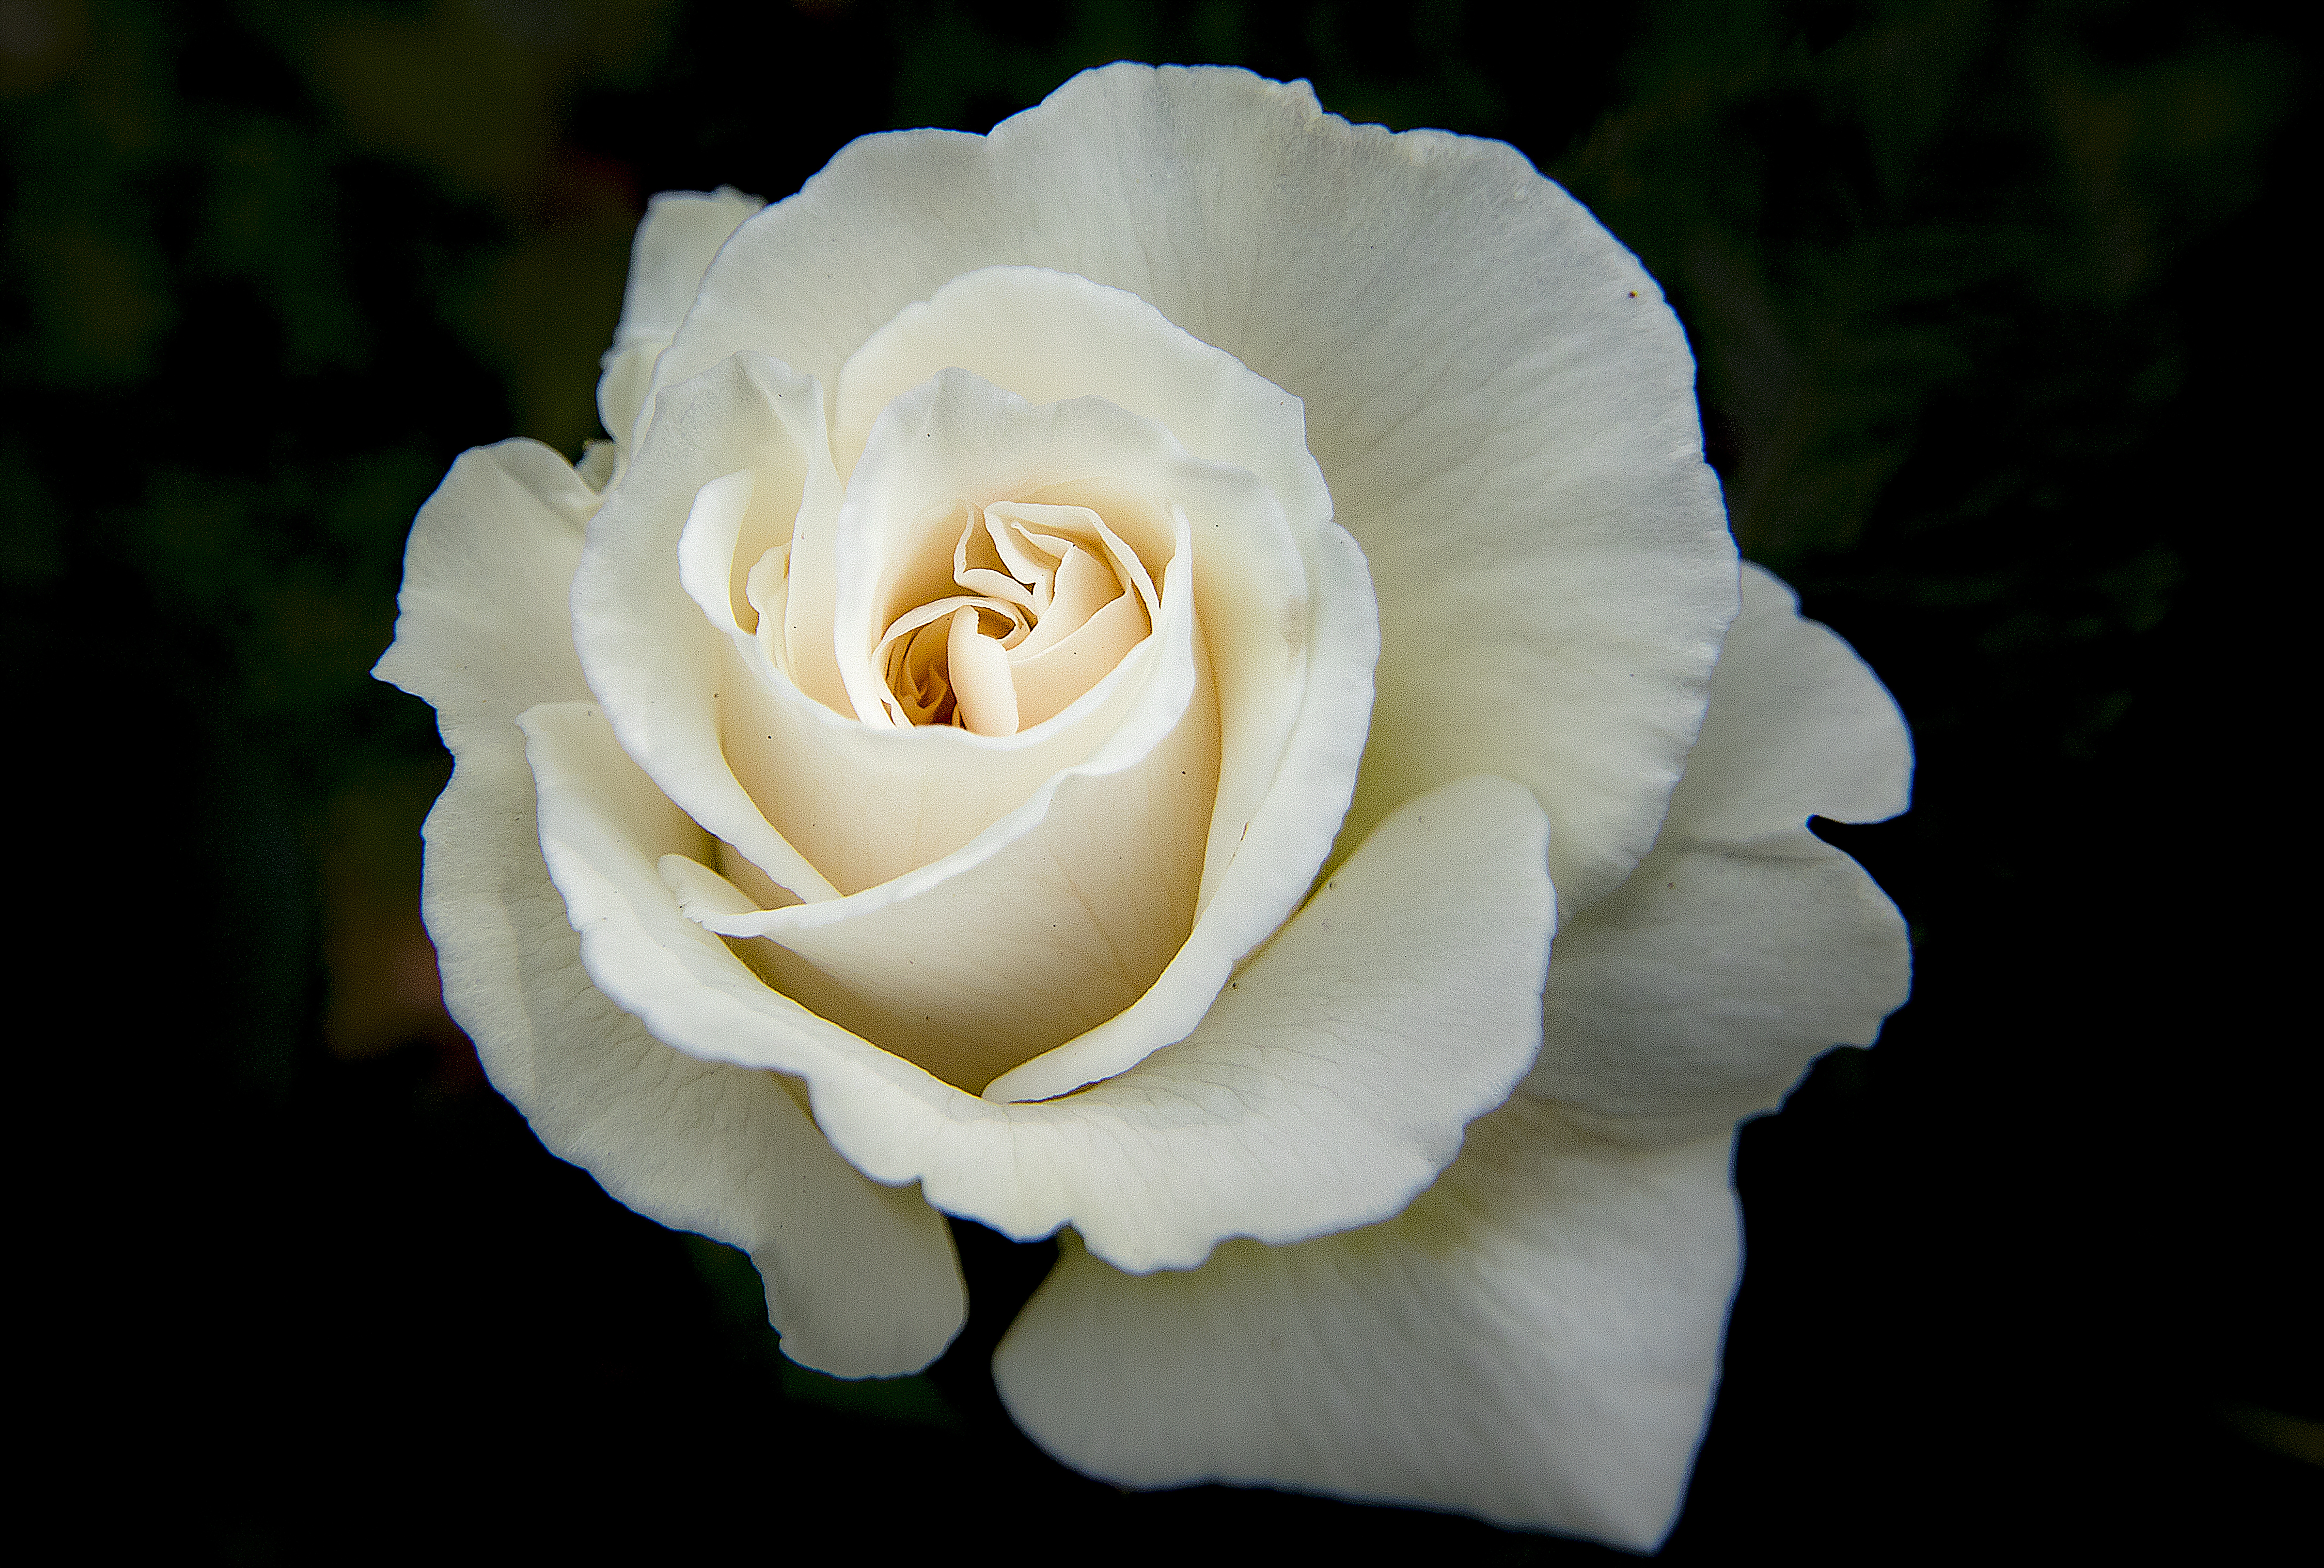
blossom, plant, white, flower, petal, bloom, rose, yellow, flora, close up, petals, floribunda, macro photography, flowering plant, garden roses, rose family, hd wallpaper, ian watts, plant stem, land plant, rose order